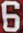
Number: 6